Butterkaka
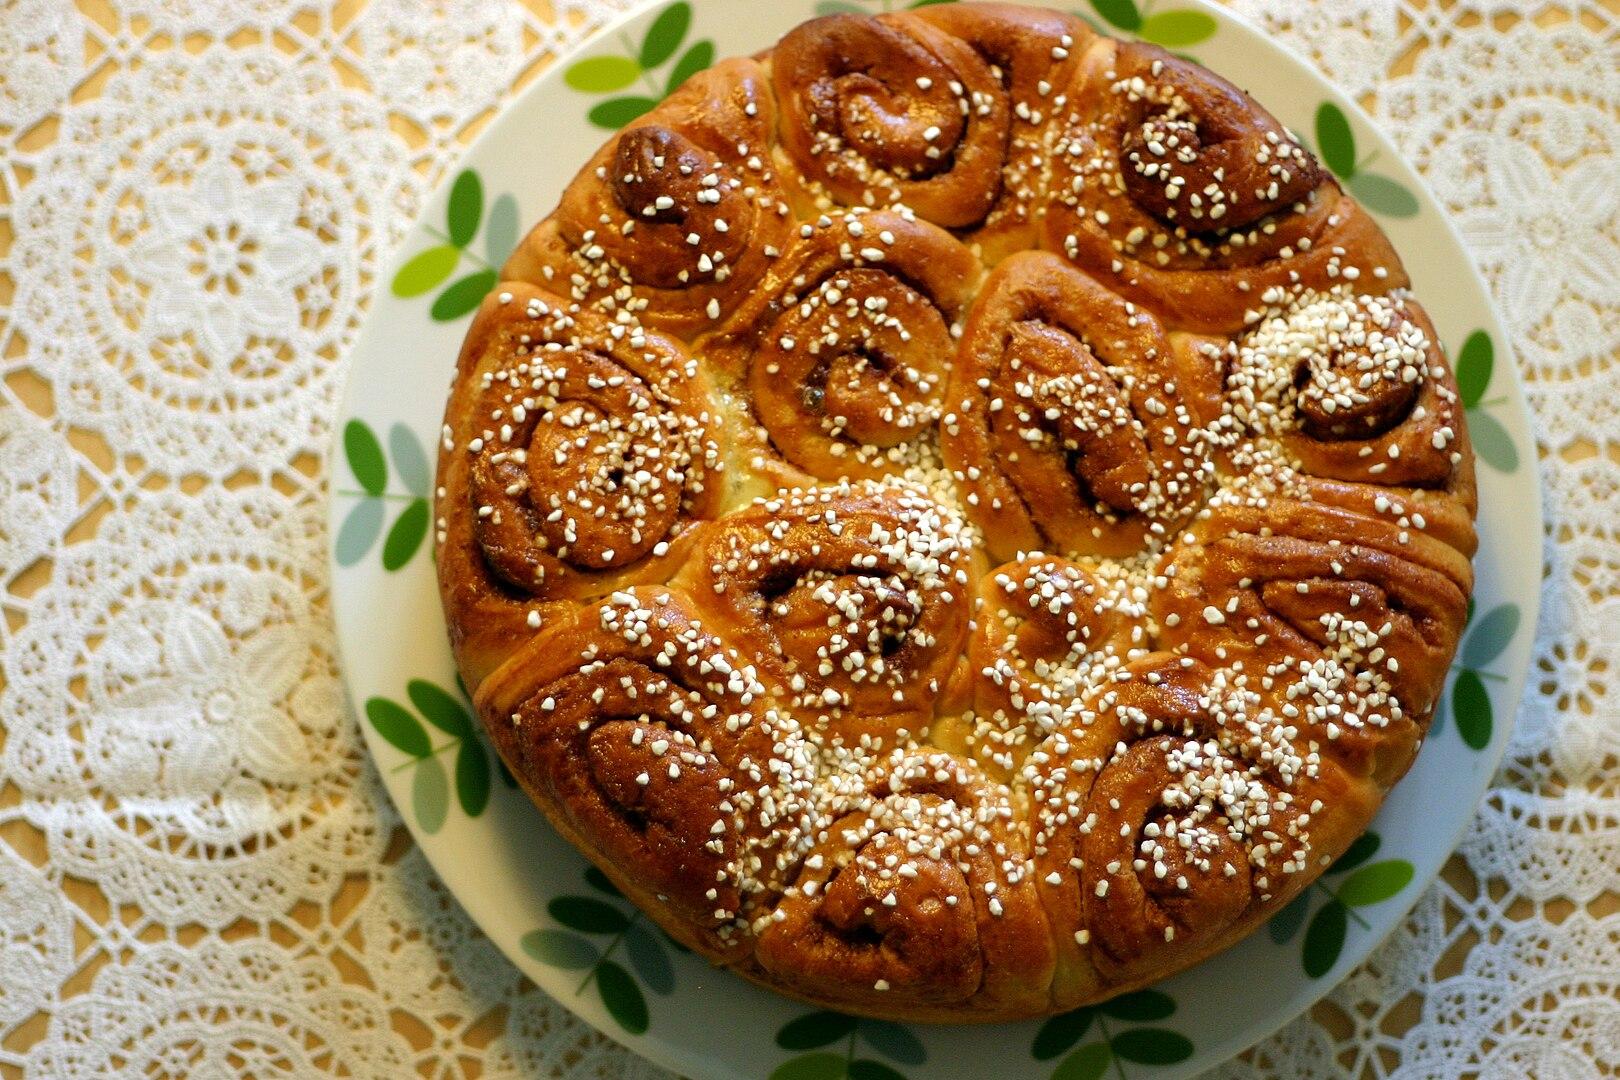
Also known as:
fi - Finnish: Bostonkakku
sq - Albanian: Butterkaka
sv - Swedish: Butterkaka
Category: pastry (bread roll)
Cuisine: Global
Associated cuisines: Global
Area: Global
Countries: Global
Region: Global, , , ,
The dish is composed of rolled buns. The buns are made in the usual way, by rolling out the yeast dough, adding the almond–cinnamon filling, rolling it up, and cutting the log into smaller rolls. These are laid beside each other, with one cut surface down, in a baking pan (usually circular), and during the process of rising and baking, the buns stick together. It is often garnished with vanilla custard and glaze.